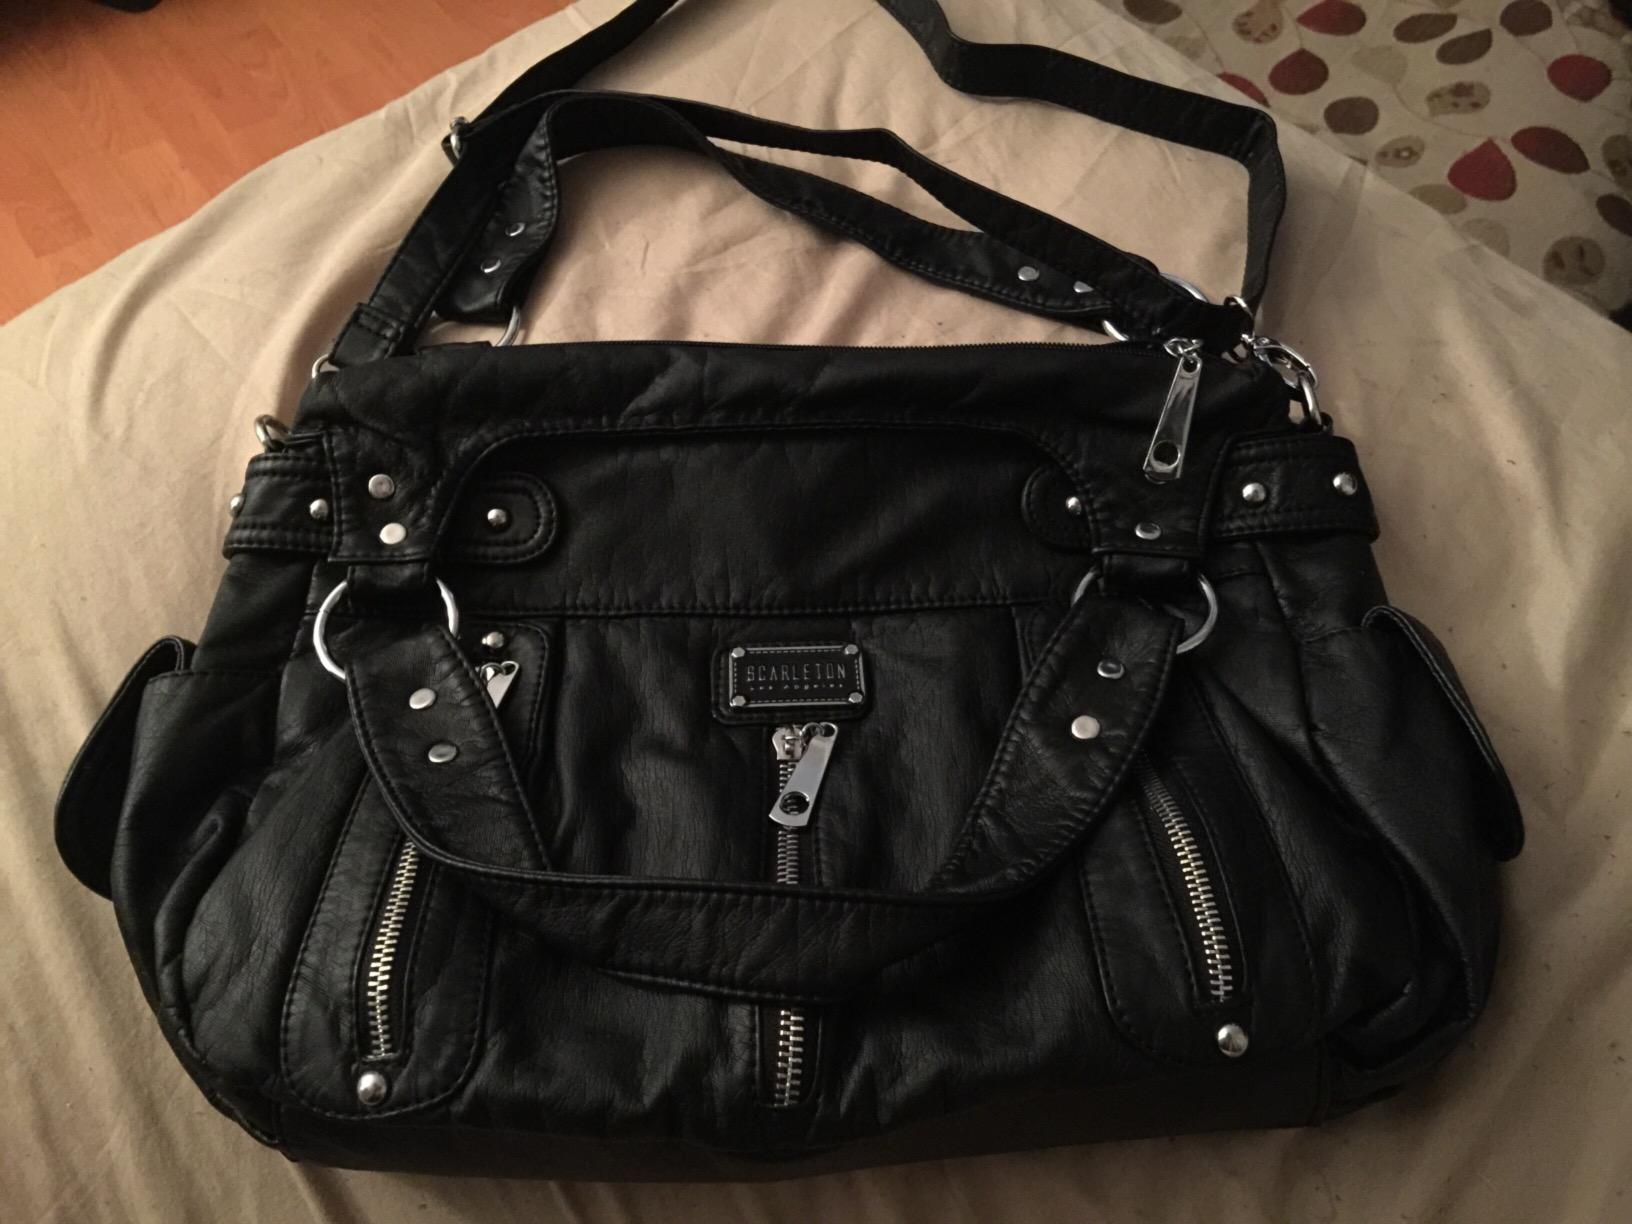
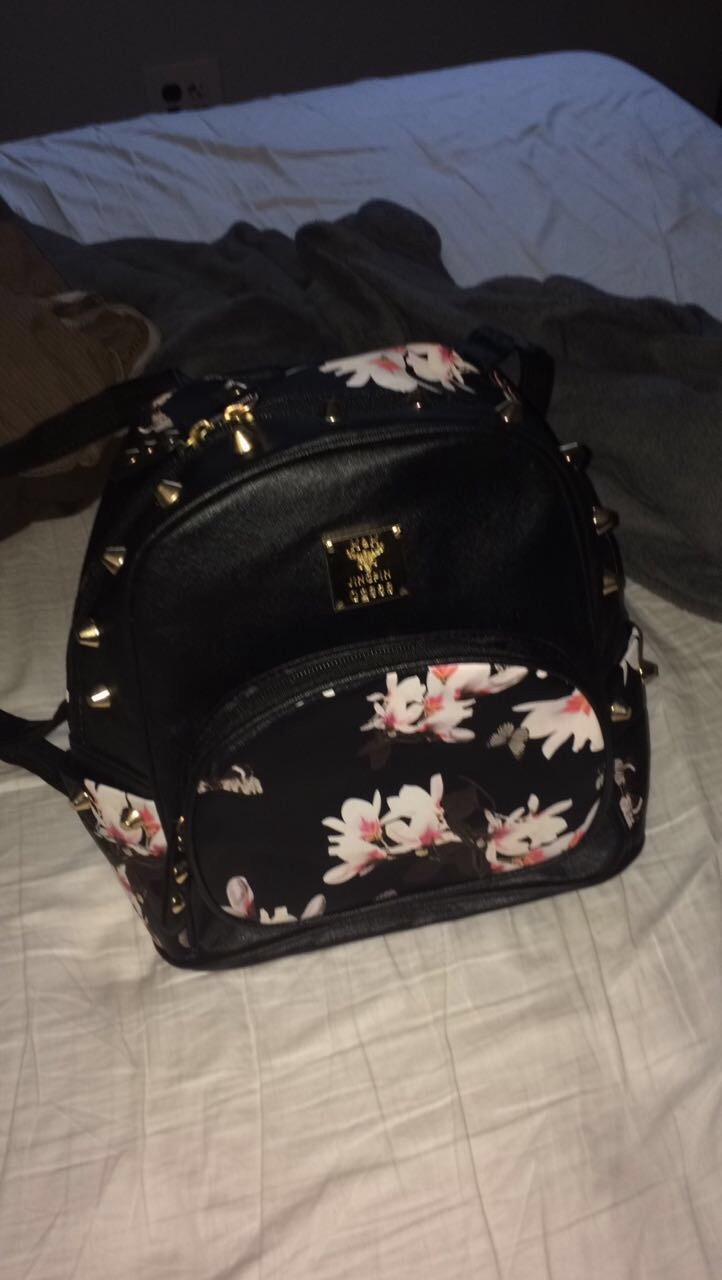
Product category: accessories_handbag
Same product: no